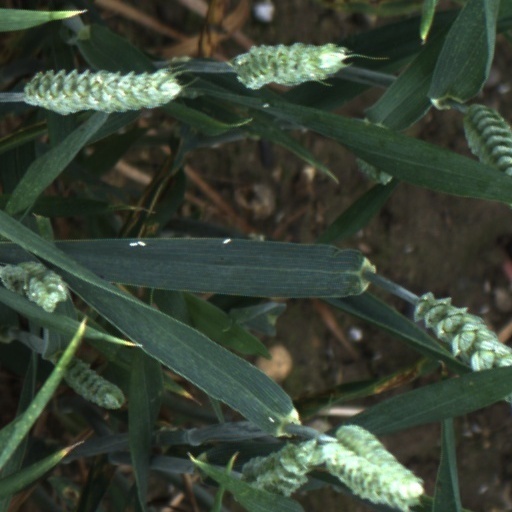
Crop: wheat